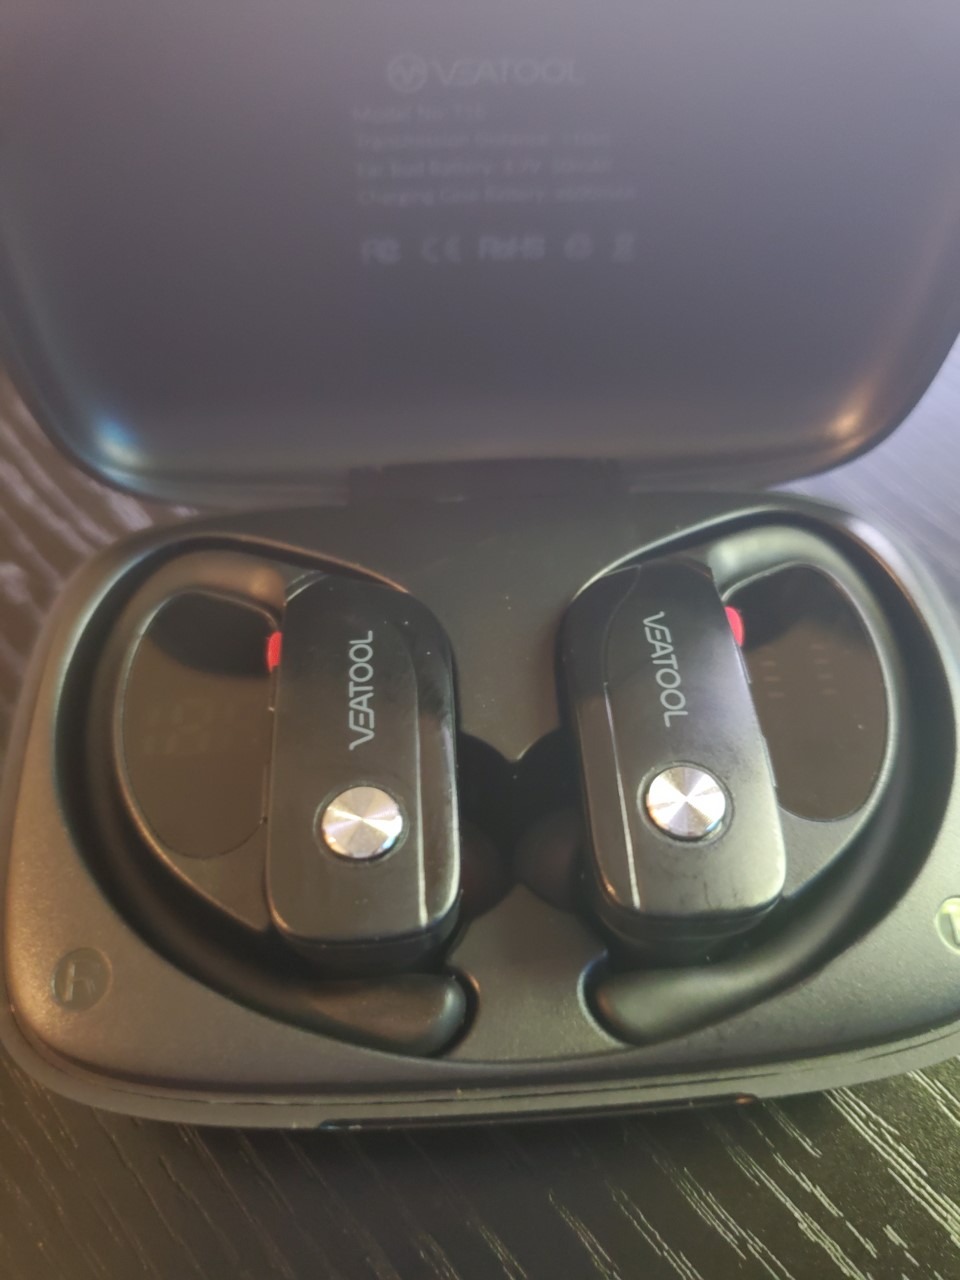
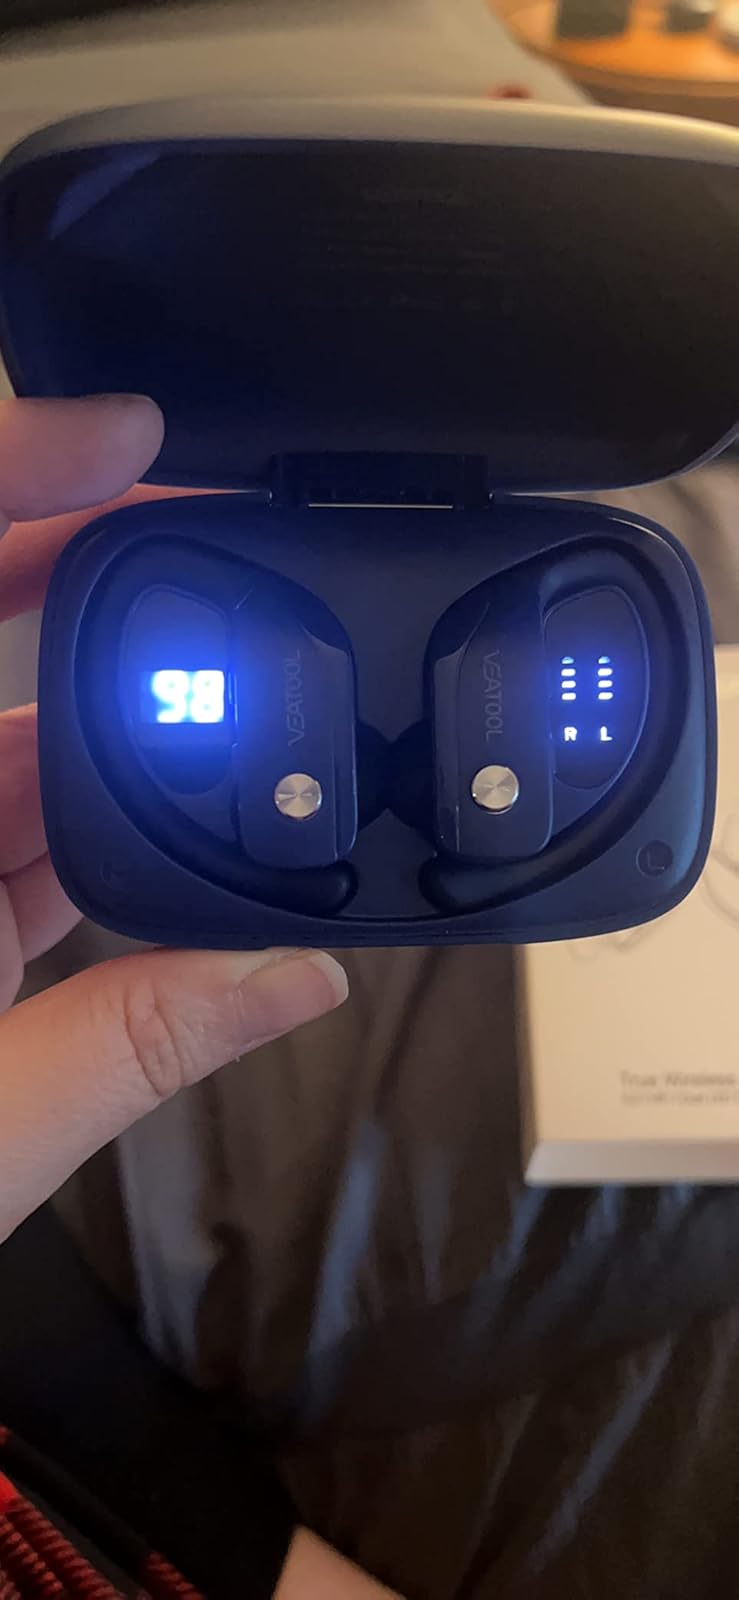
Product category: earbuds
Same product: no